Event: Nepal Earthquake
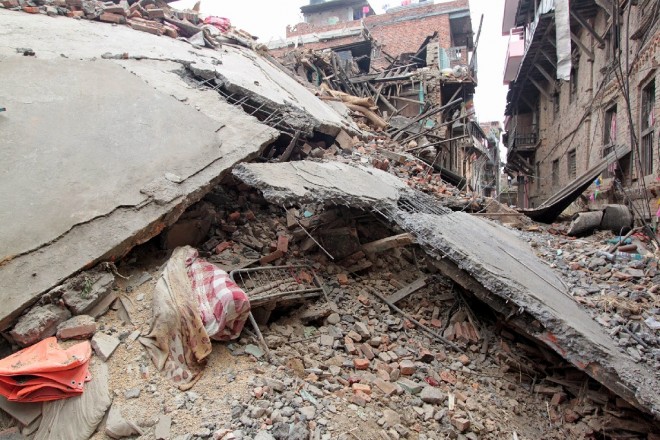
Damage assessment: damage